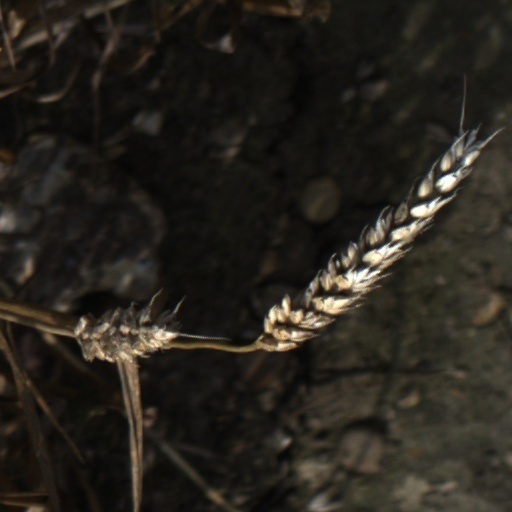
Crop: wheat